William Lambton

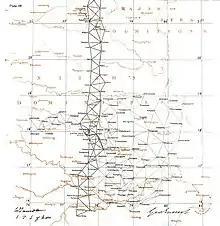
Triangulation map in central India signed by Lambton and Everest

In 1796, Lambton was promoted to Lieutenant and posted with his regiment to India, under the command of Colonel Arthur Wellesley. He took part in the Fourth Anglo-Mysore War in 1799. He was a brigade major during the Siege of Seringapatam where he led the left column after the fall of his superiors. He was also able to demonstrate his skills in navigating by the stars during the campaign and had prevented a critical error when General Baird was headed in the wrong direction while attempting to get around Tipu's camp at night. After the capture of Mysore, Lambton proposed to Wellesley that the territory be surveyed, using the new techniques of geodesy employed by William Roy in Great Britain. Lambton's proposal to conduct the survey was nearly shot down by Major James Rennel who declared that it was not needed since Colonel Colin Mackenzie was already undertaking a similar survey.